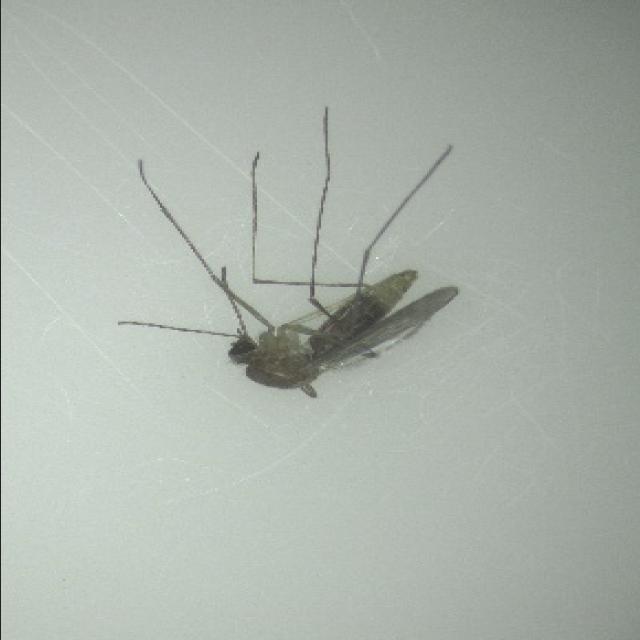
Species: culex_pipiens